Patrick Calhoun

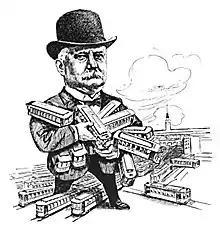
Caricature of Calhoun from 1912, depicting him playing with streetcars as if they were toys

In 1900, Calhoun left Euclid Heights and moved to San Francisco, California. He merged the street railways of that city into a single firm, the United Railroads of San Francisco (URR), and became the company president in 1906. He then gave local political boss Abe Ruef $200,000 ($ in dollars) to allow him to build overhead electric wires to supply his streetcars with power. Calhoun was indicted and placed on trial several times, but eventually charges against him were dismissed when his political supporters won office.